Legend (2014 film)

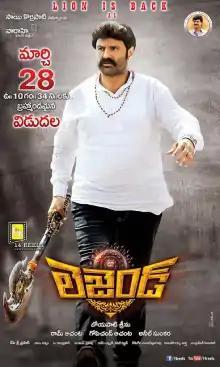
Theatrical release poster

Legend is a 2014 Indian Telugu-language action drama film directed by Boyapati Srinu and produced by 14 Reels Entertainment and Varahi Chalana Chitram. The film stars Nandamuri Balakrishna in a dual role, alongside Jagapathi Babu, Sonal Chauhan and Radhika Apte. The music was composed by Devi Sri Prasad, while the cinematography and editing were handled by C. Ram Prasad and Kotagiri Venkateswara Rao